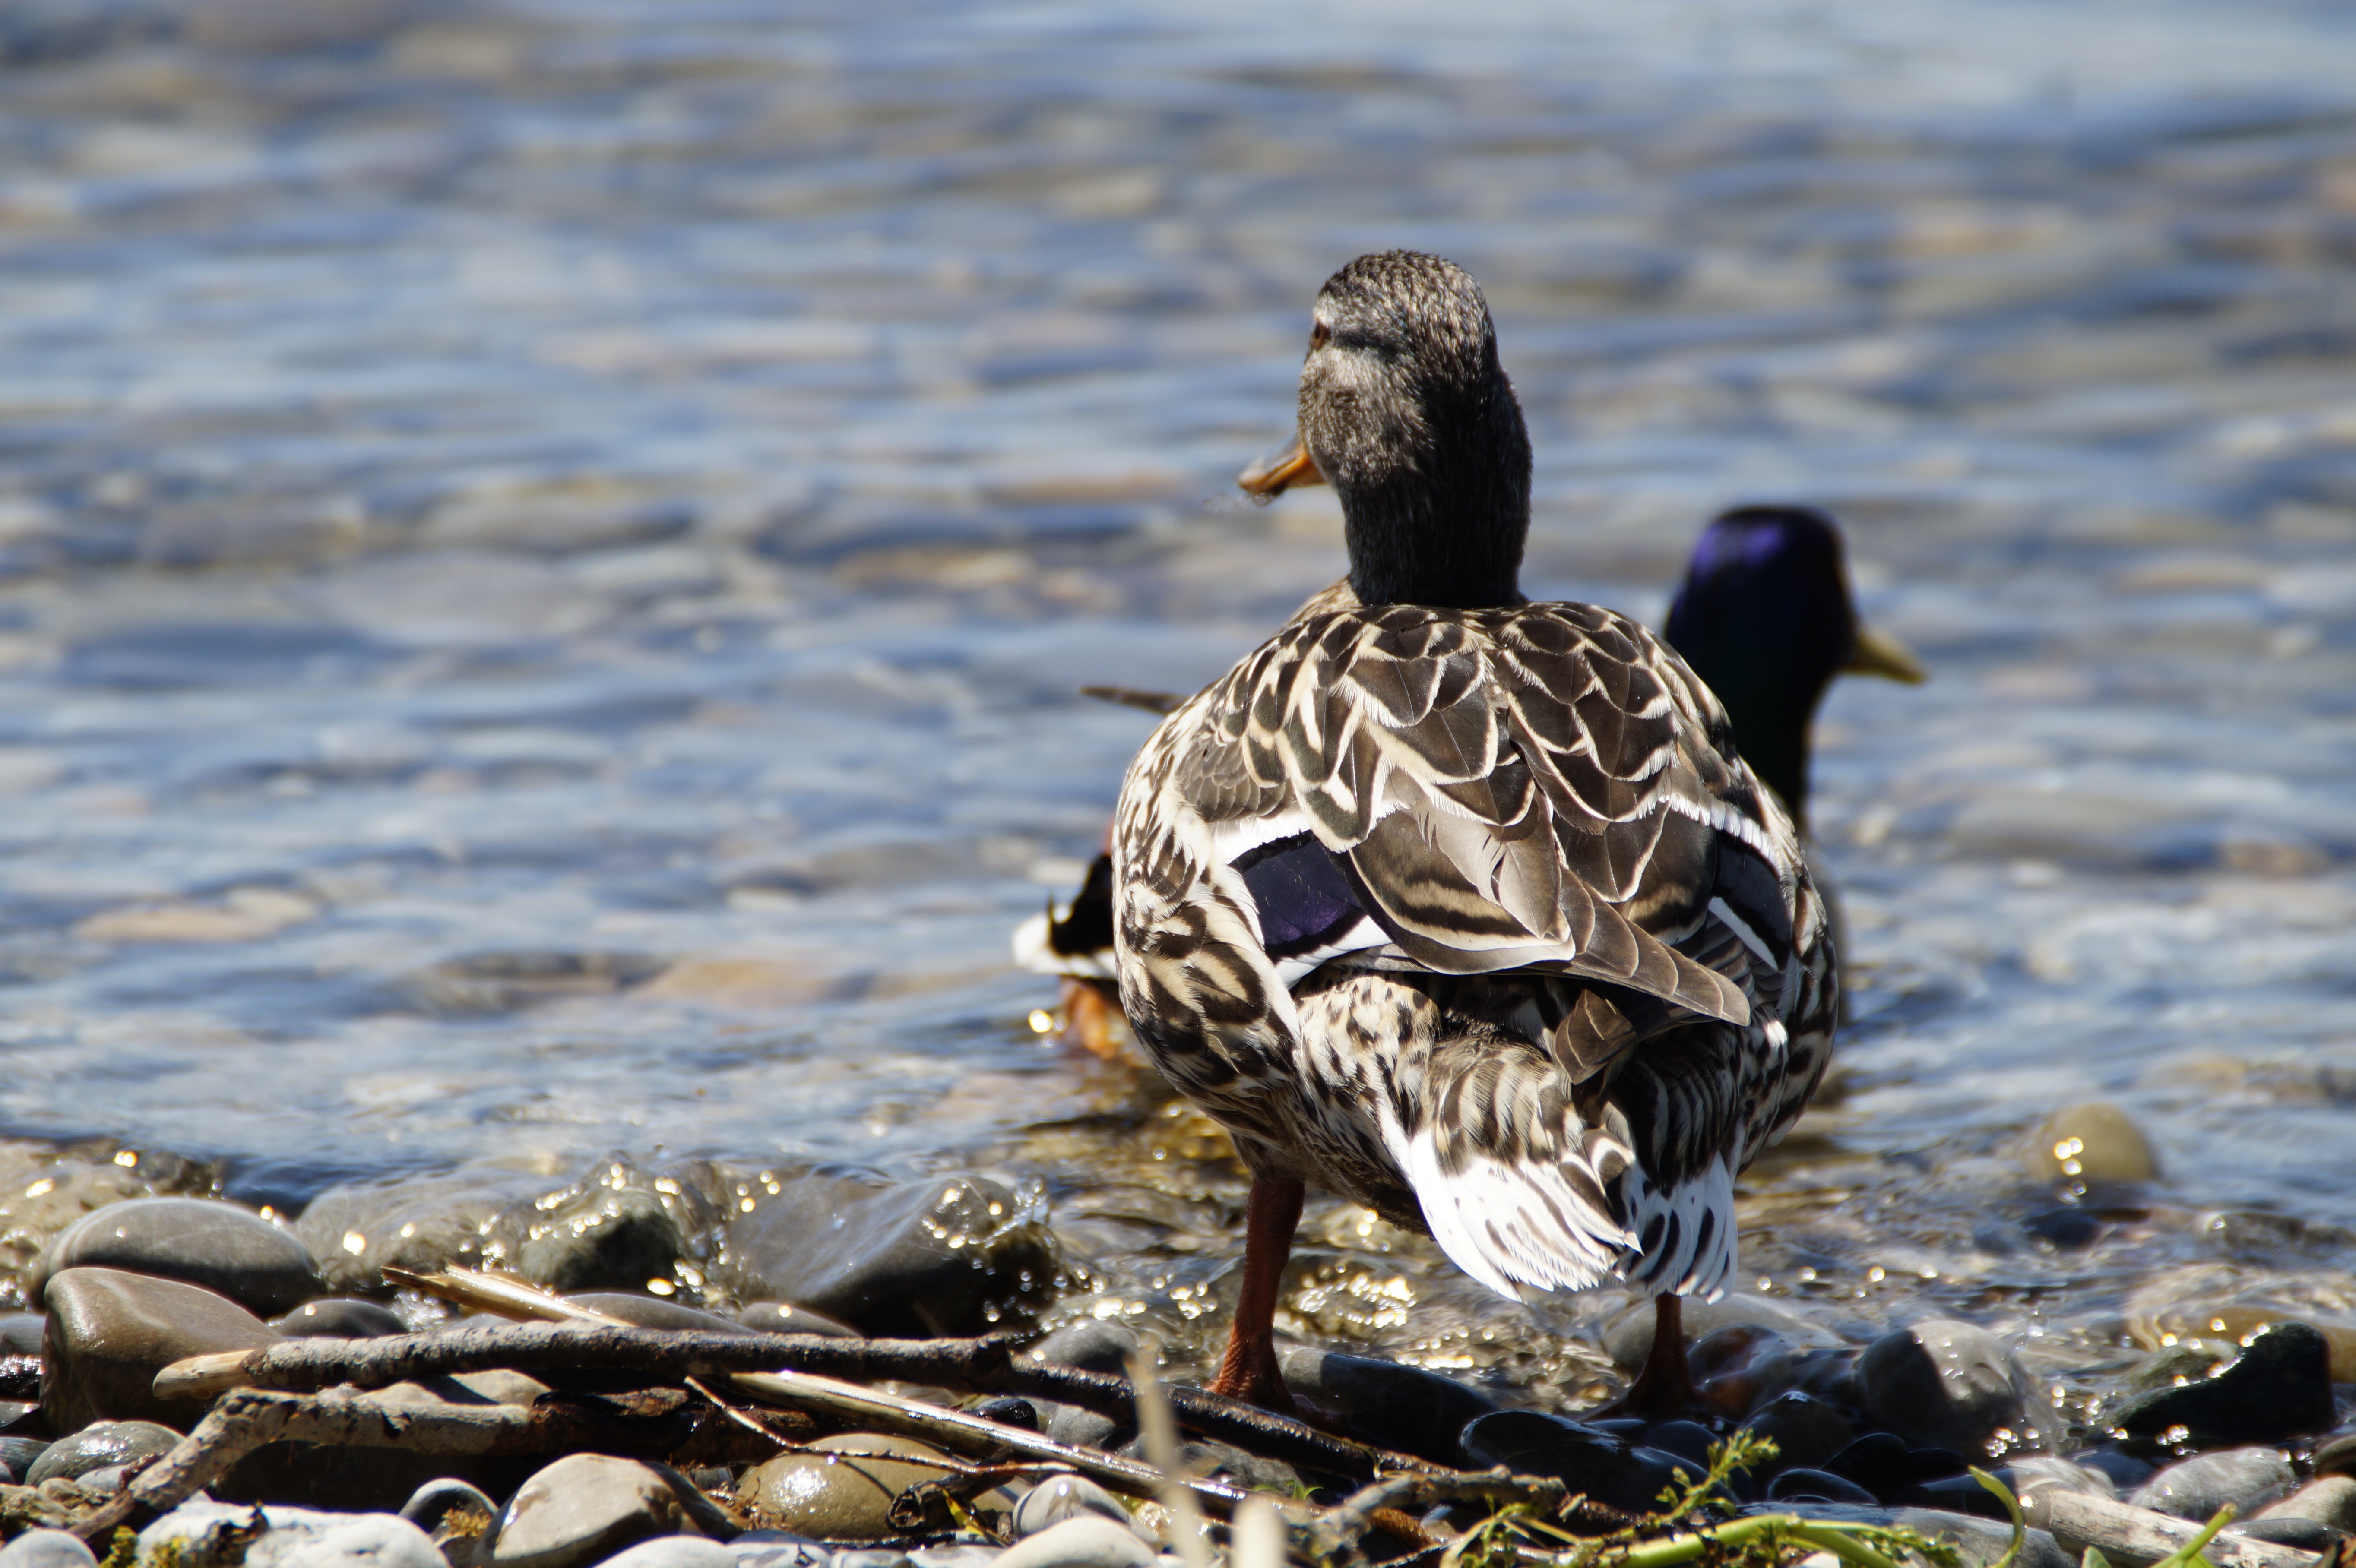
sea, water, nature, bird, lake, pond, wildlife, swim, beak, couple, two, fauna, lakeside, plumage, poultry, drake, birds, bank, duck, animals, move, goose, vertebrate, ducks, pair, waterfowl, water bird, animal world, togetherness, aquatic animals, mallard, mallards, duck bird, male and female, man and woman, woman and man, ducks geese and swans